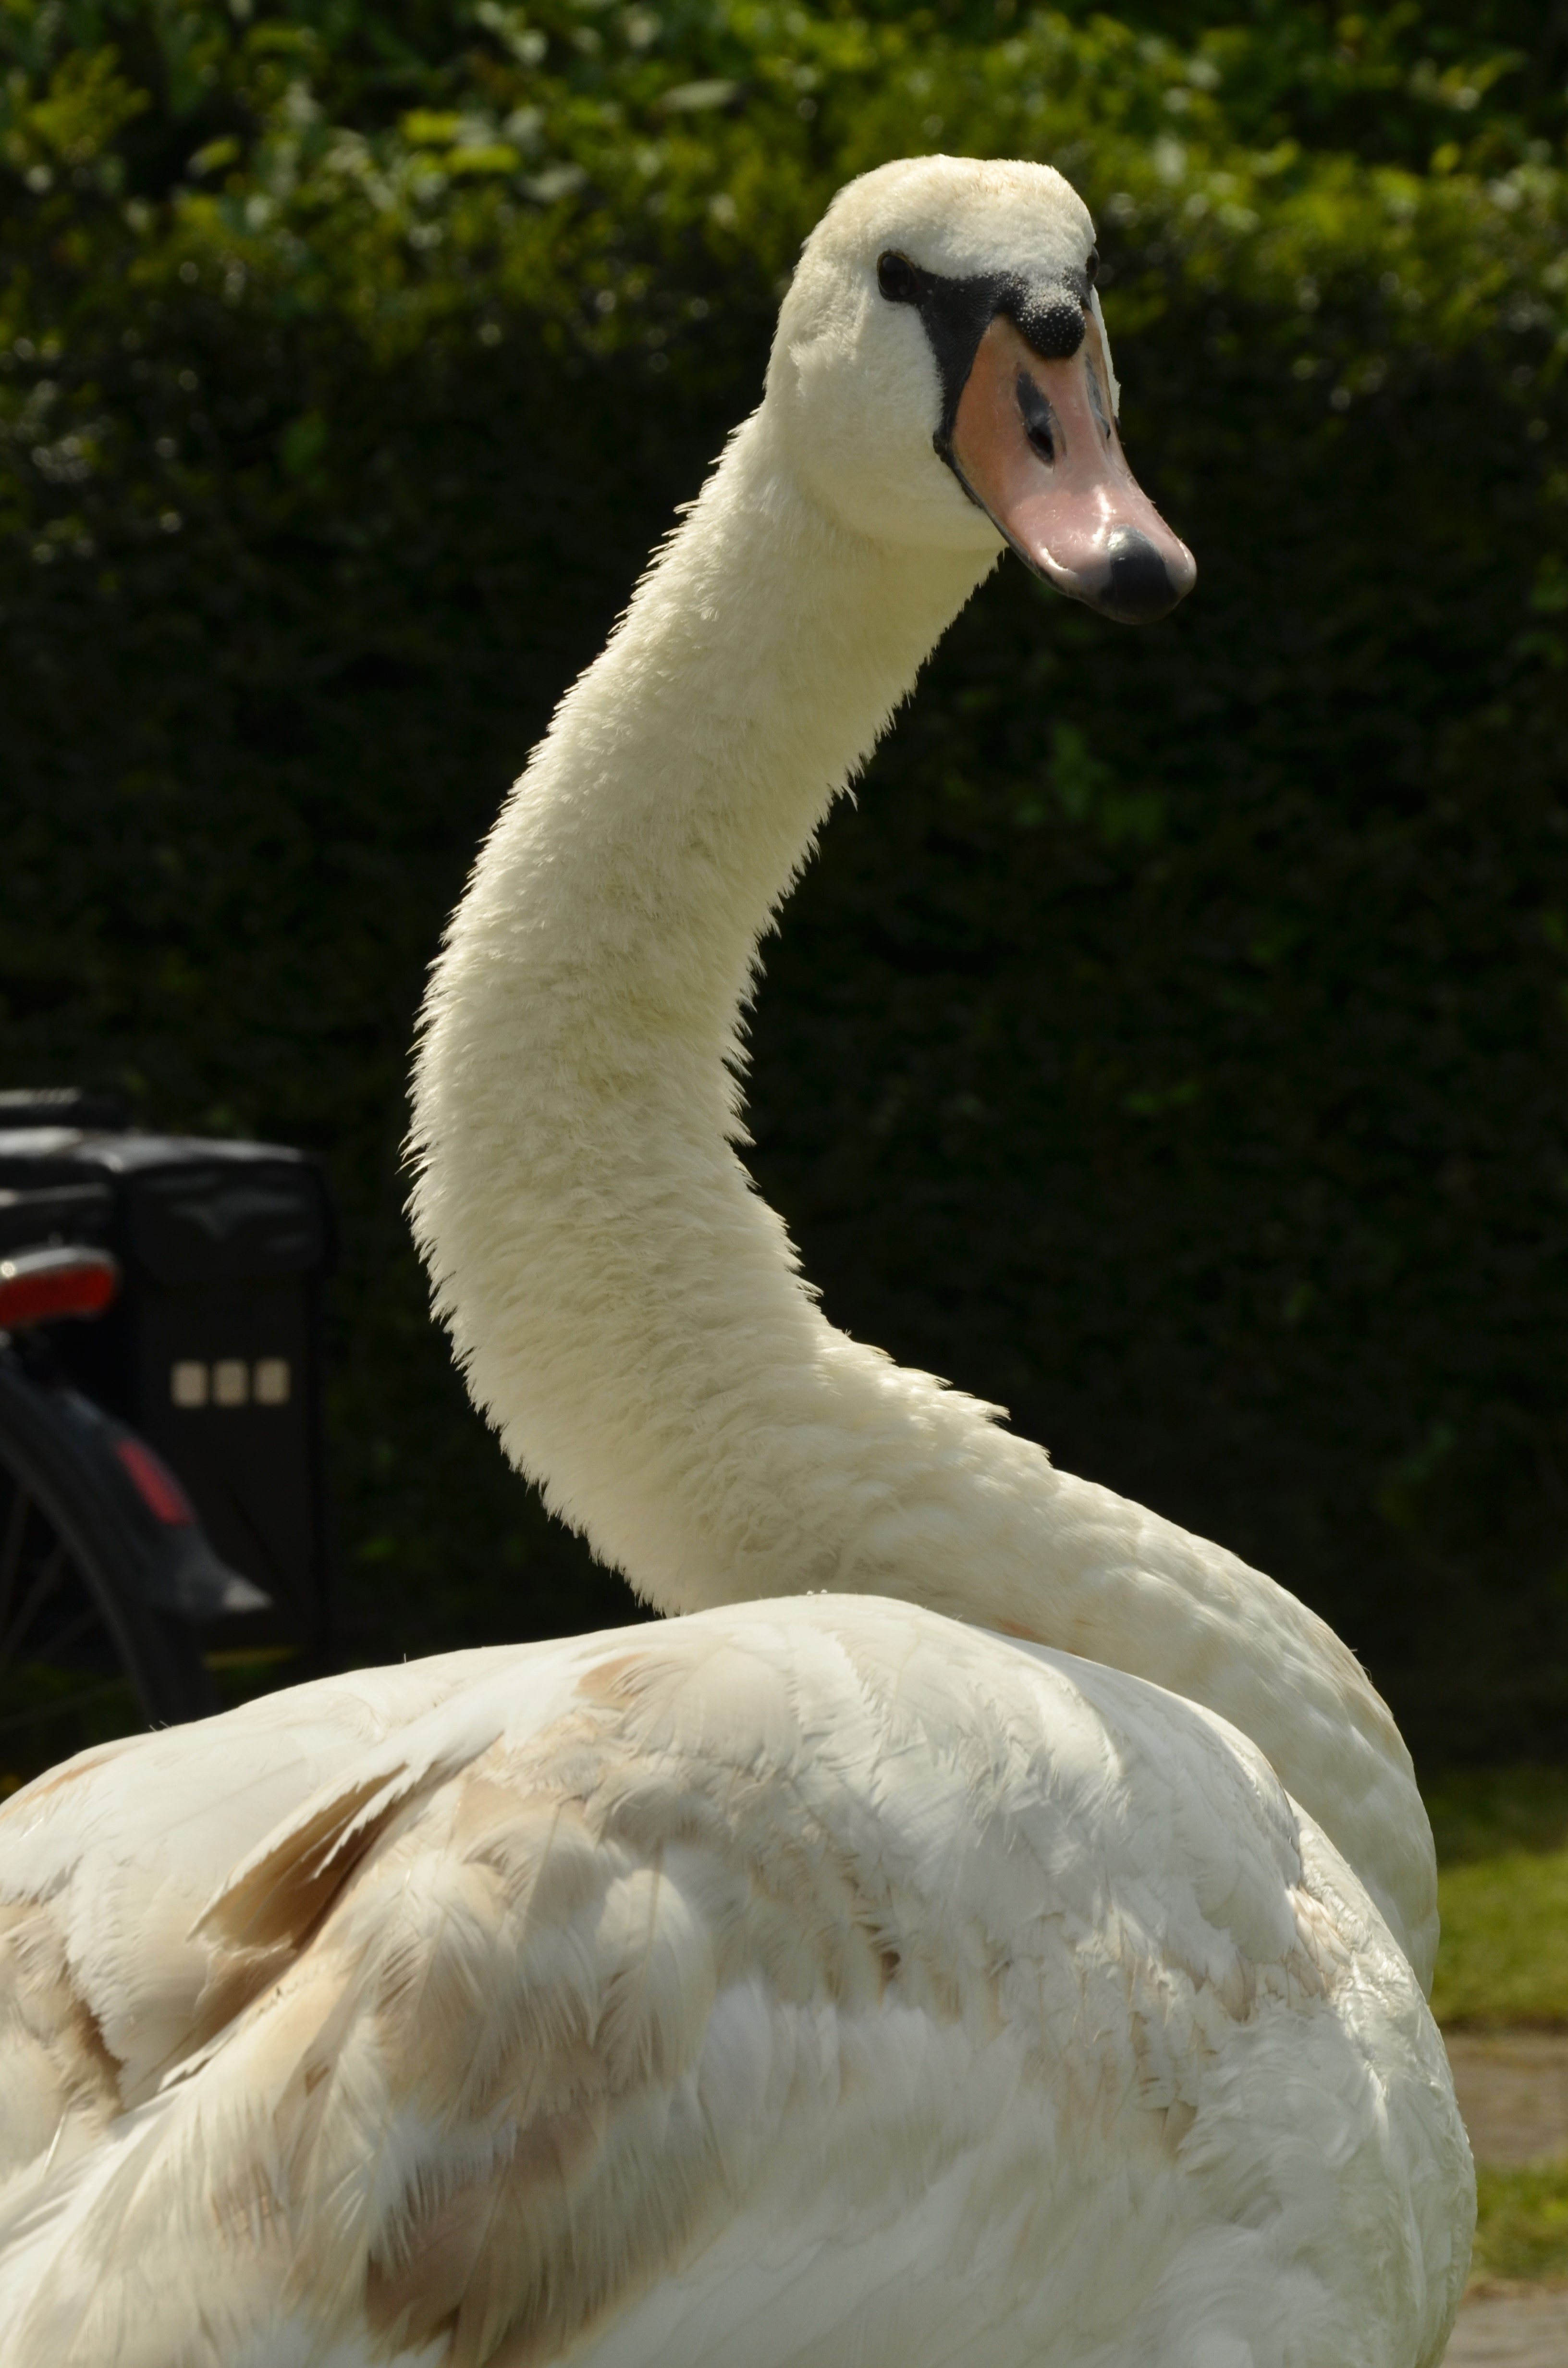
bird, wing, white, wildlife, beak, fauna, swan, feathers, goose, vertebrate, waterfowl, water bird, ducks geese and swans